Max Geller (born 1984)

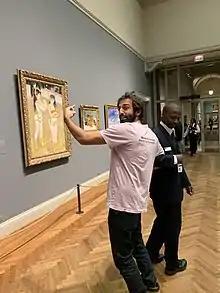
Max Geller flipping off a Renoir while being physically removed by museum security

Max Geller (b. 1984) is an American performance artist and activist. Part of the Jewish left, Geller is an organizer and activist for Palestinian human rights, including the Boycott, Divestment and Sanctions movement (BDS).